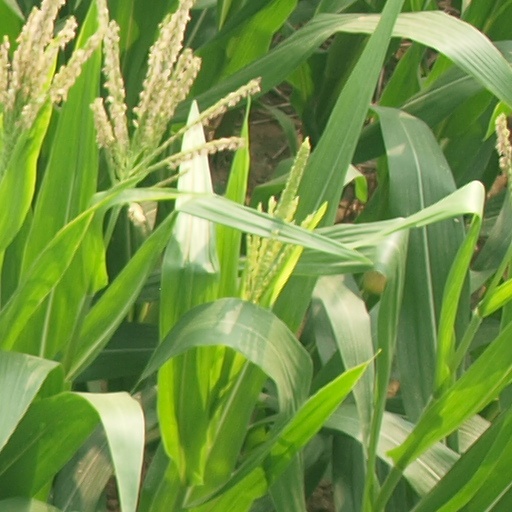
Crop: maize; corn